Valencian Community

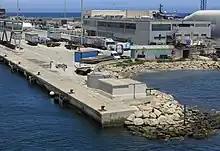
Port of Dénia

The Valencian Community has an extensive rail system which connects the principal cities with the rest of Spain such as the Euromed towards Catalonia and AVE towards Madrid, or northern and southern Spain, both run by the Spanish national rail company RENFE.